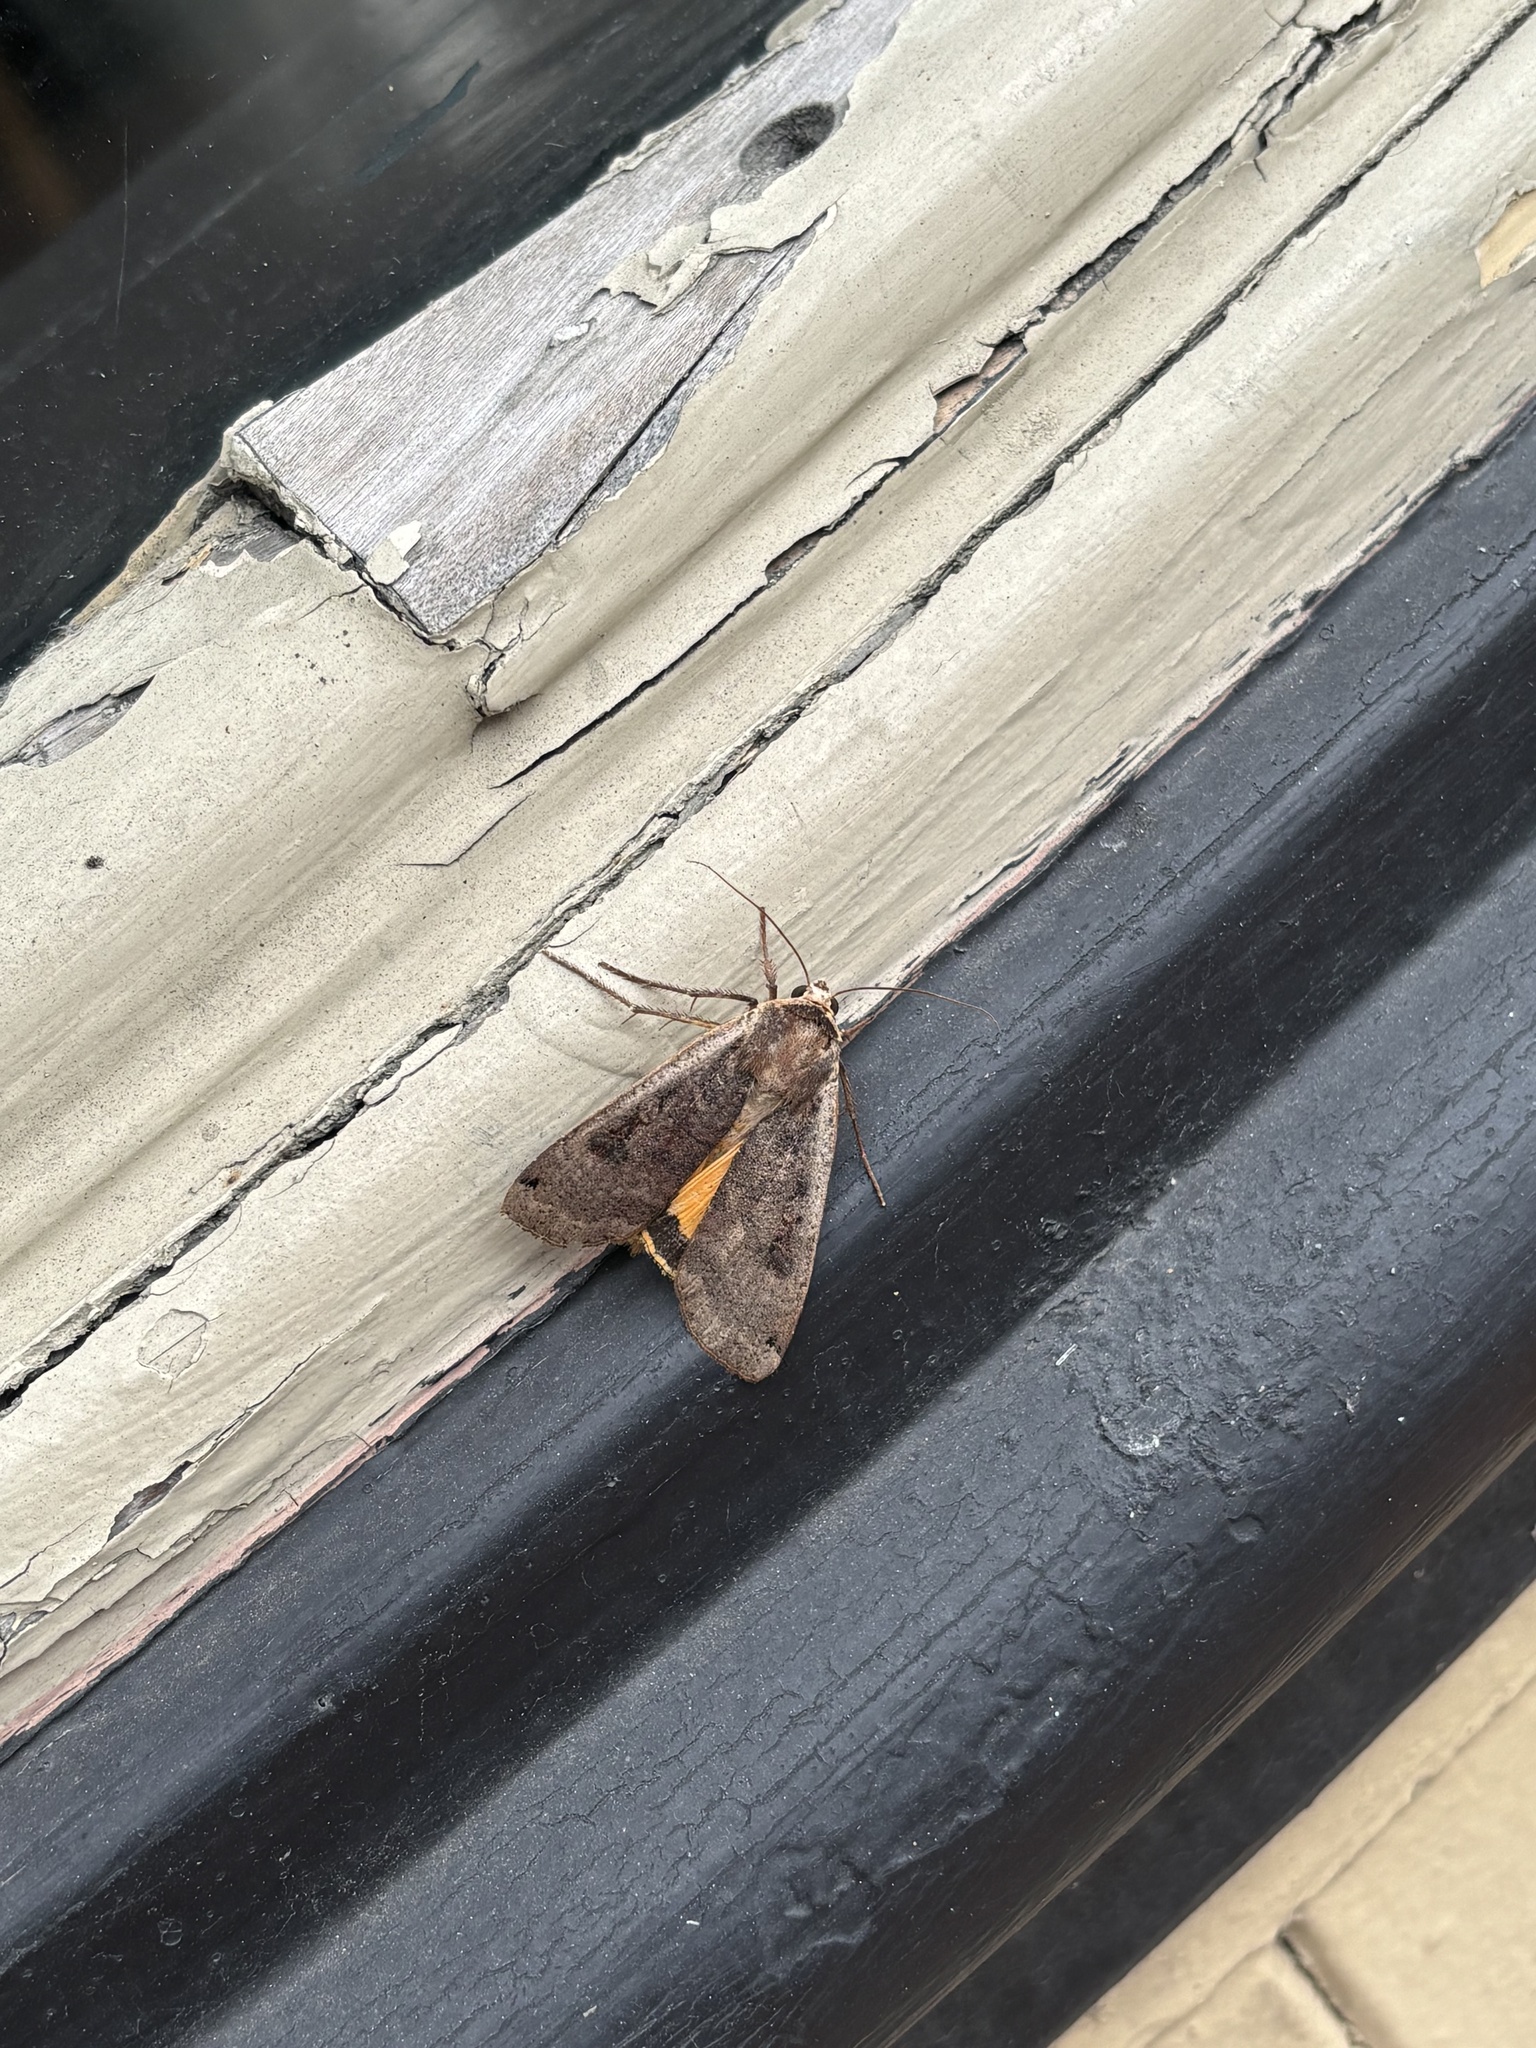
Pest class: cutworms